Jimmie Åkesson

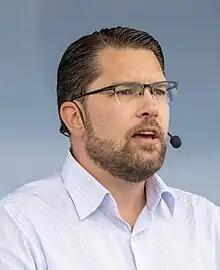
Åkesson in 2022

Per Jimmie Åkesson (born 17 May 1979) is a Swedish politician and author, serving as leader of the Sweden Democrats since 2005. He has been a member of the Riksdag (SD) for Jönköping County since 2010. He previously served as leader of the Sweden Democratic Youth from 2000 until 2005.